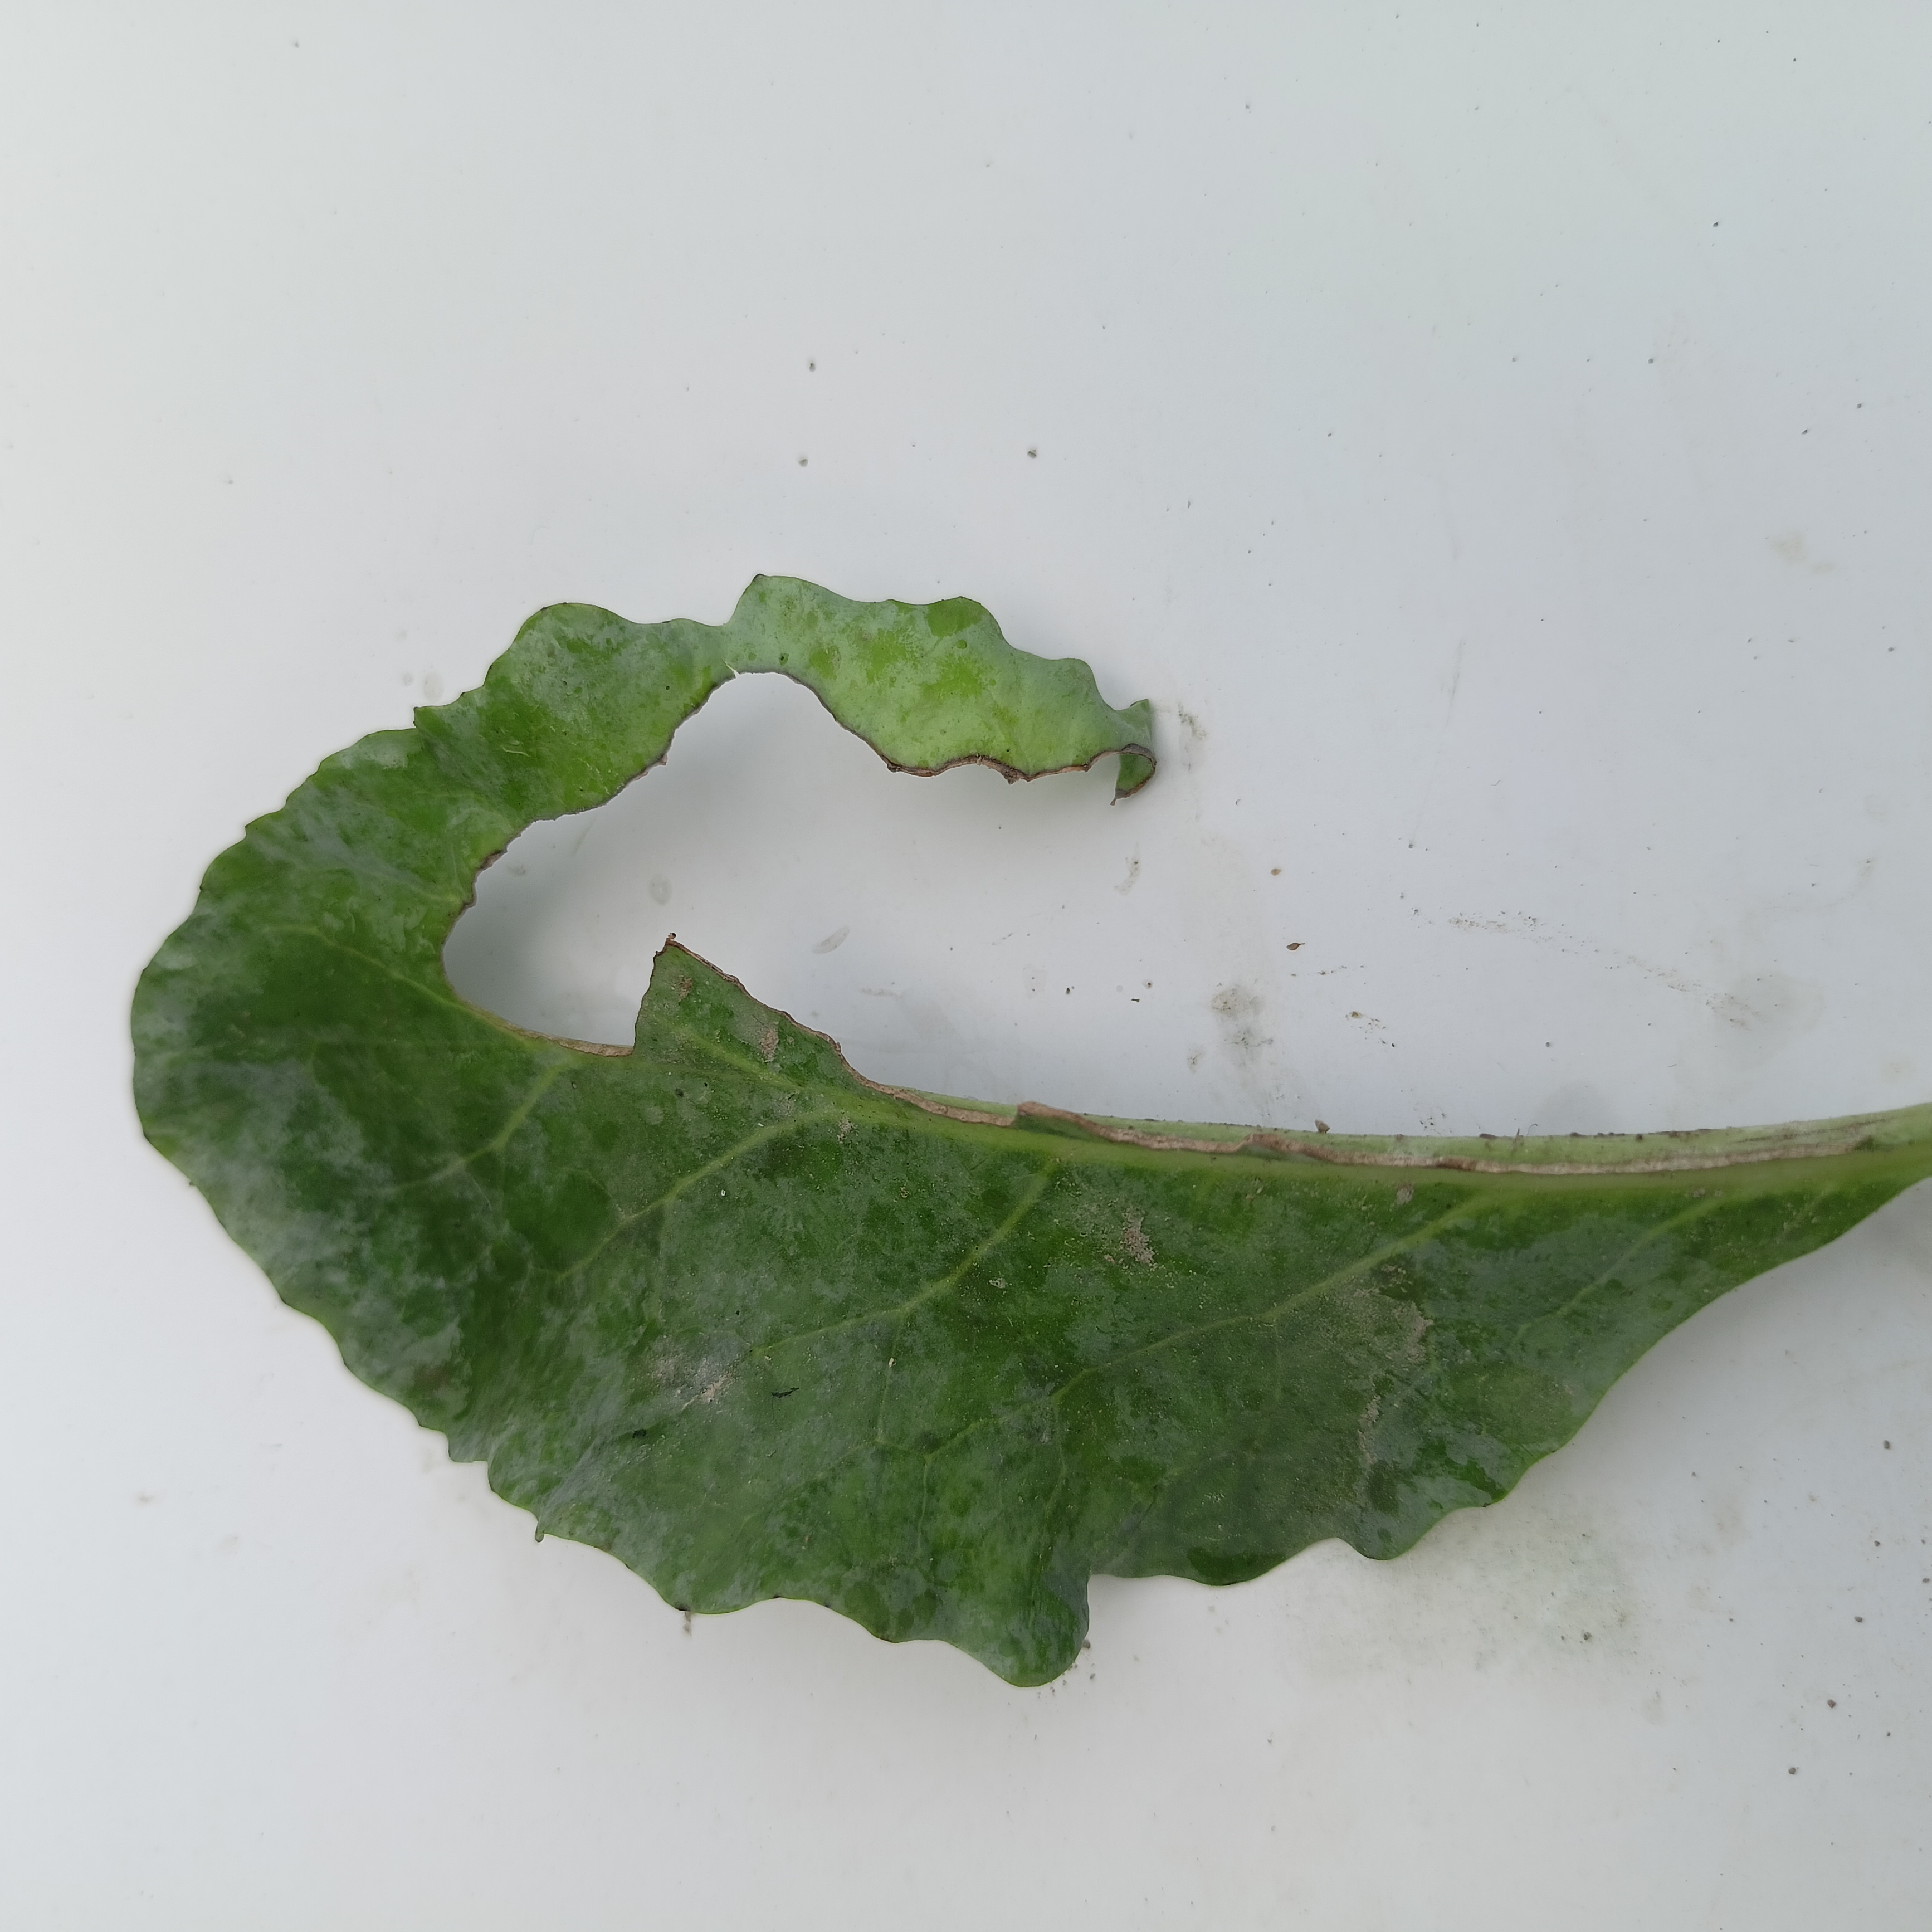
Label: Insect Hole